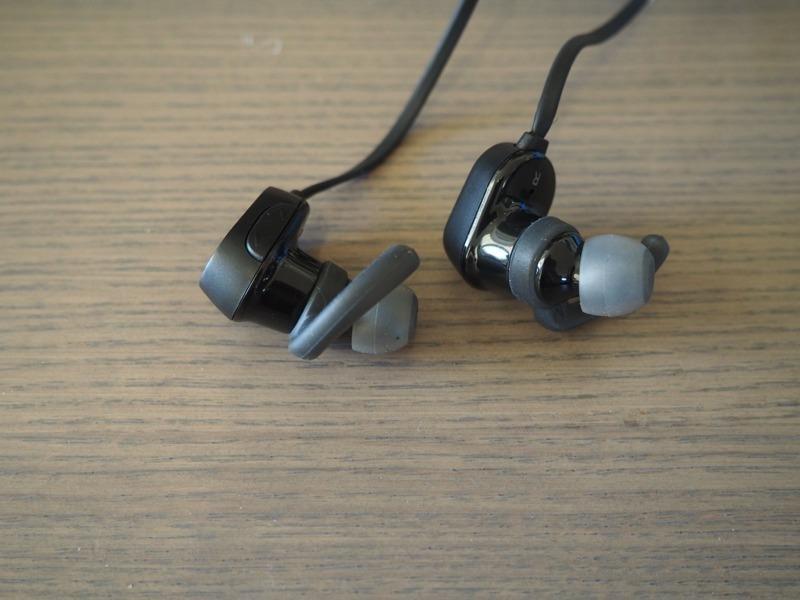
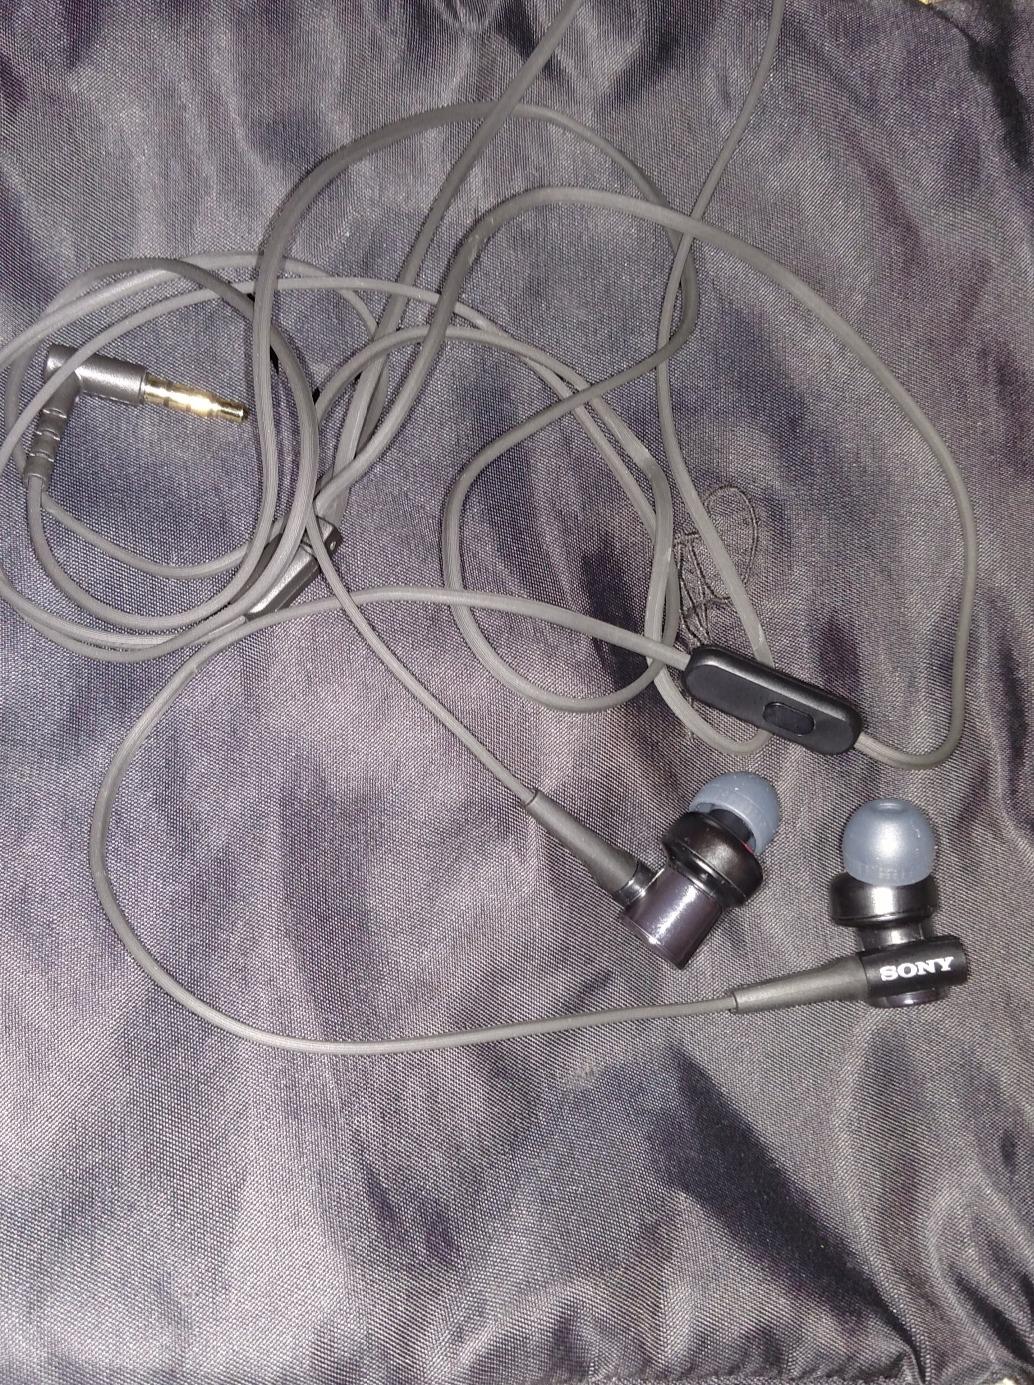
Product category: headphones
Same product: no